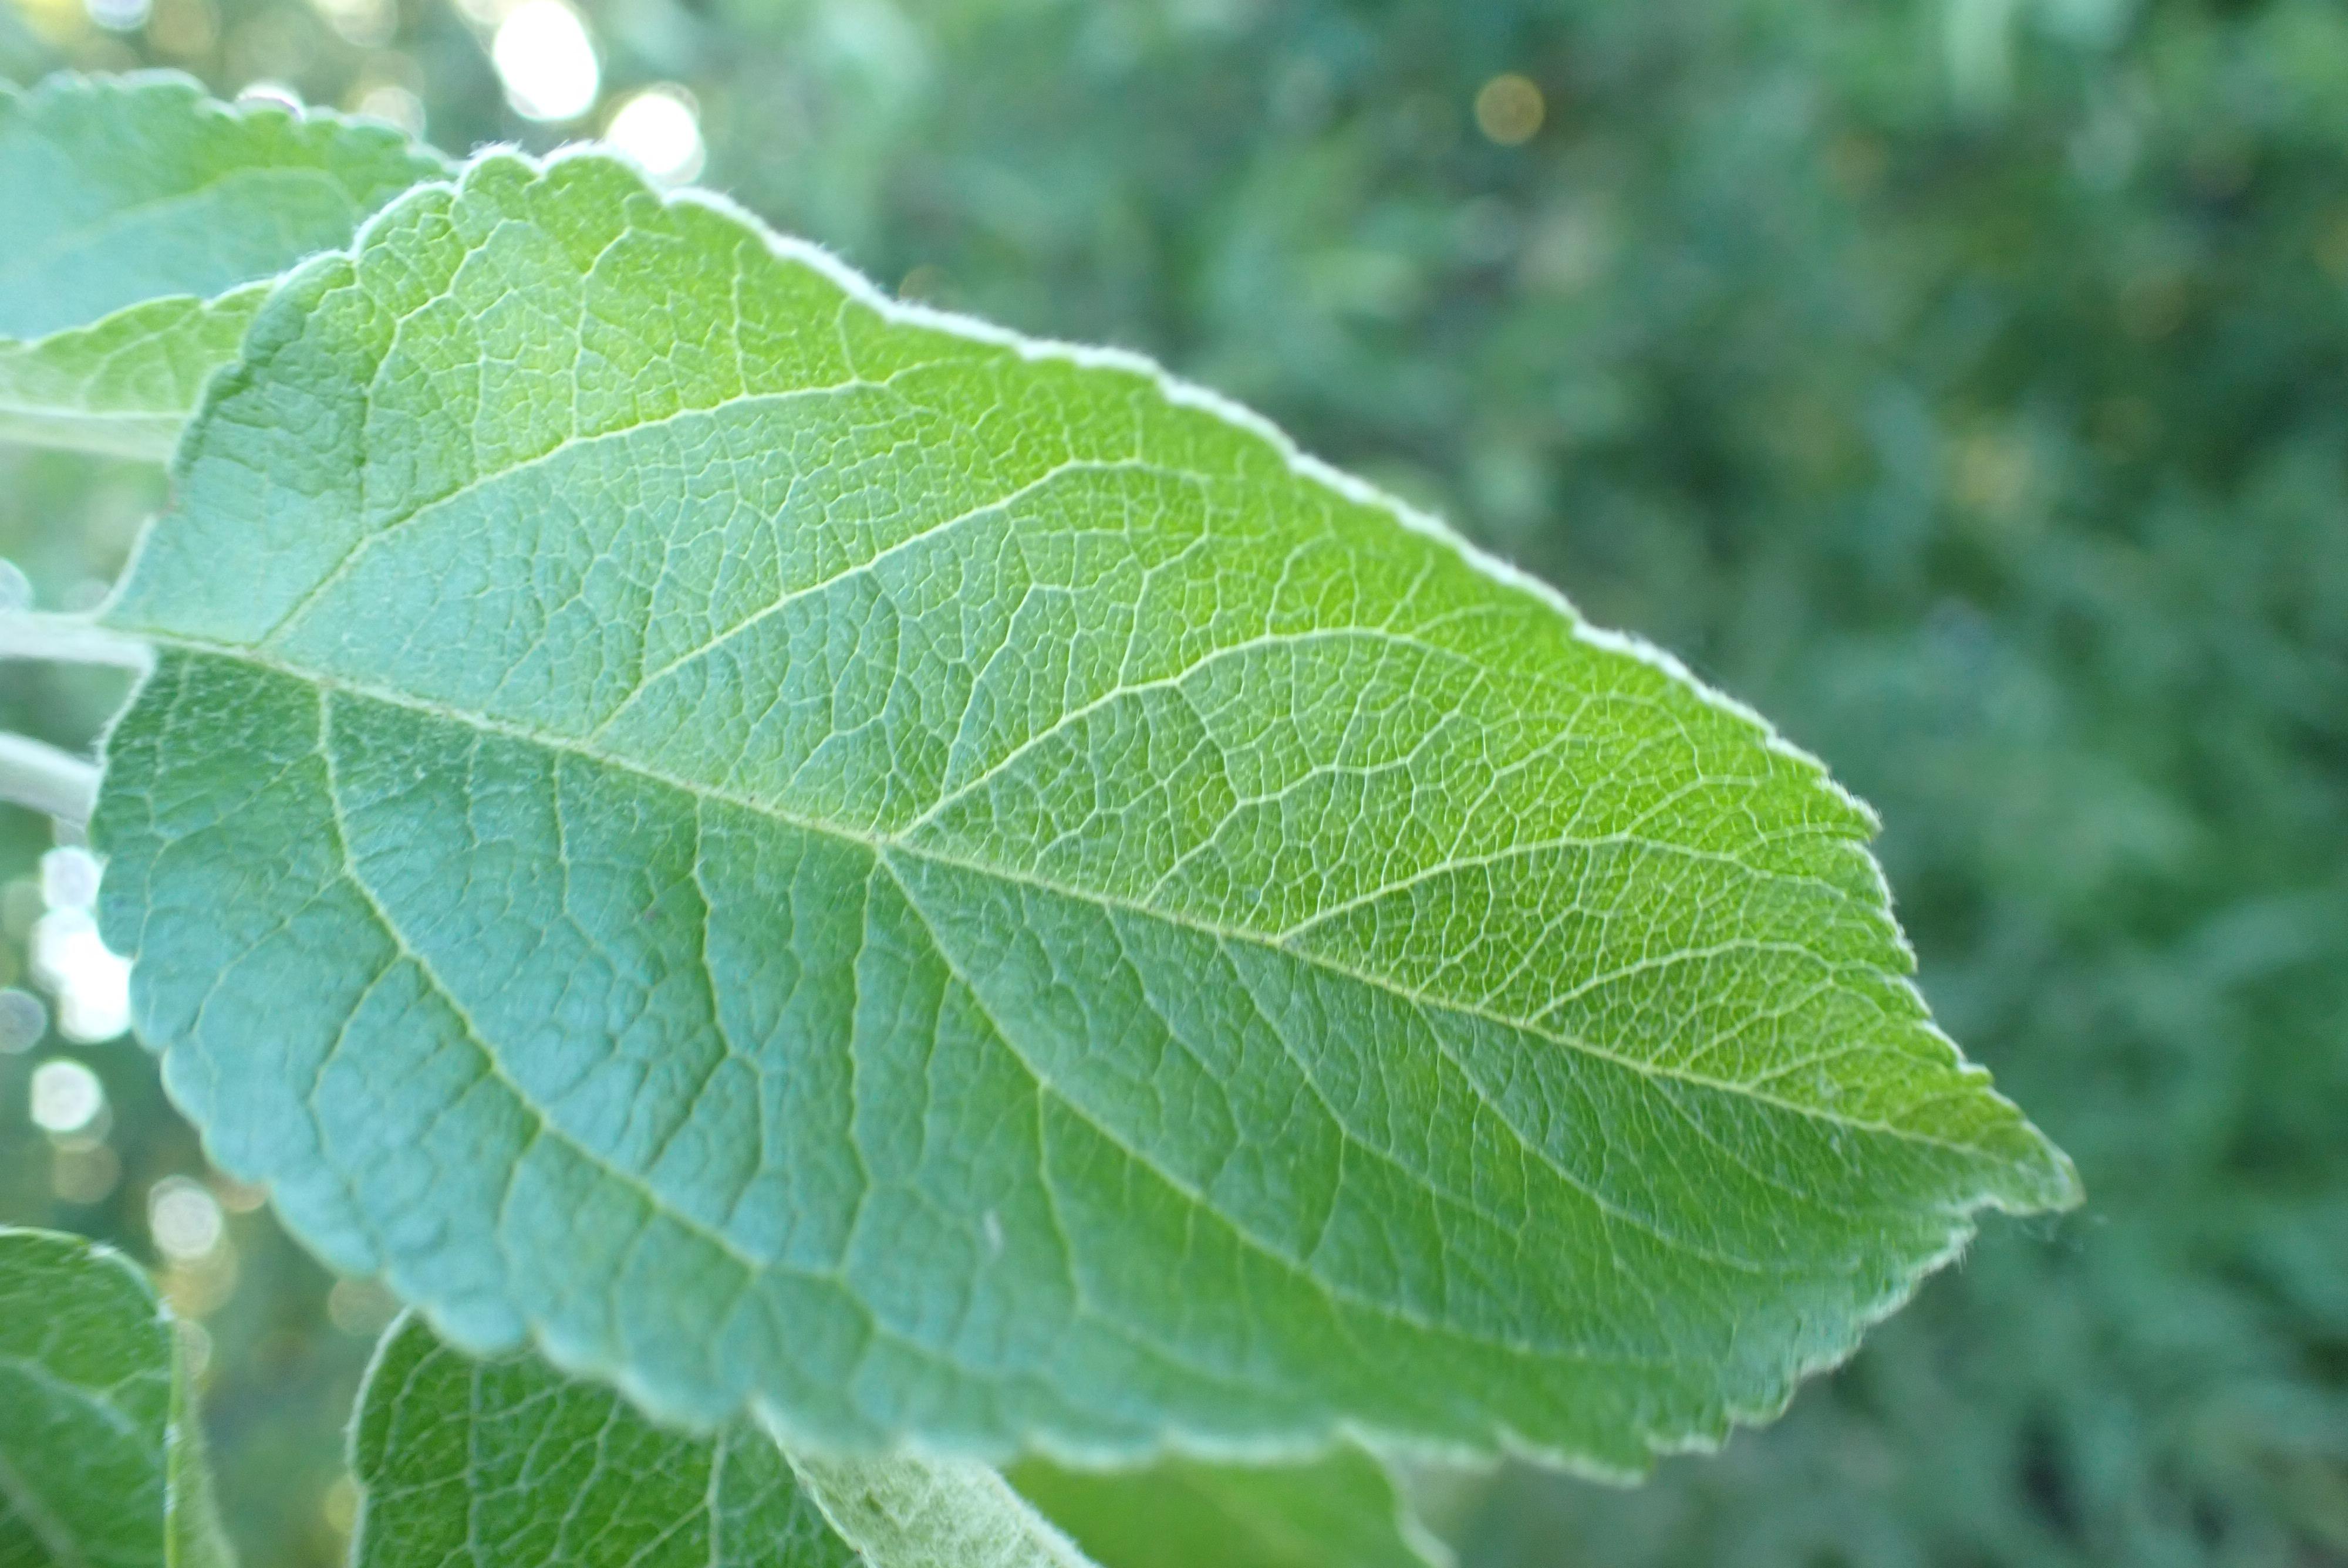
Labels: healthy